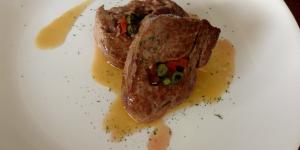
lomo relleno a la cerveza